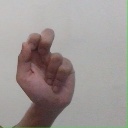
अक्षर: ढ